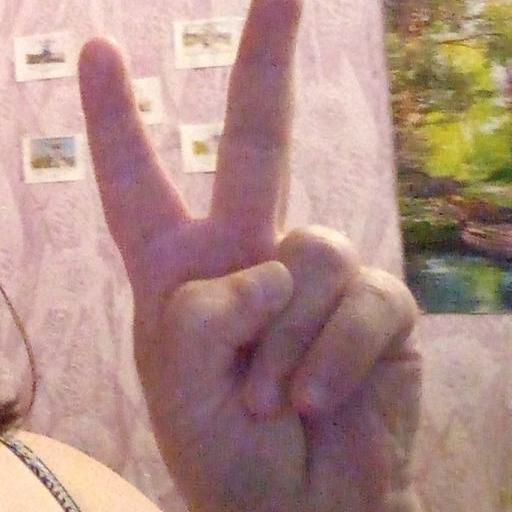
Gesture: peace